Chris Traynor

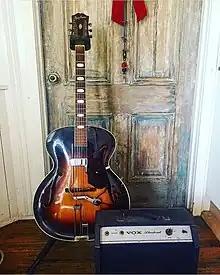
Pre-Gibson Epiphone Guitar Devon arch-top

Traynor's first guitar was a pre-Gibson Epiphone Devon arch-top that originally belonged to his great-grandfather.